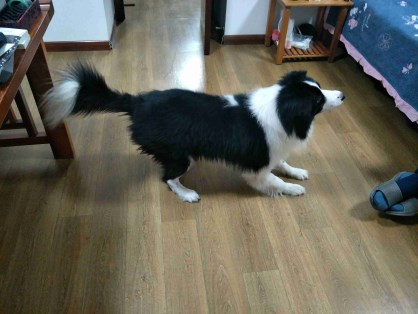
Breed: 2594-n000109-Border_collie